Utica, New York

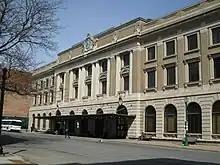
Union Station

The city struggled to make a transition to new industries. During the second half of the 20th century, the city's recessions were longer than the national average. The exodus of defense companies (such as Lockheed Martin, formed from the merger of the Lockheed Corporation and Martin Marietta in 1995) and the electrical-manufacturing industry played a major role in Utica's recent economic distress. From 1975 to 2001, the city's economic growth rate was similar to that of Buffalo, while other upstate New York cities such as Rochester and Binghamton outperformed both.